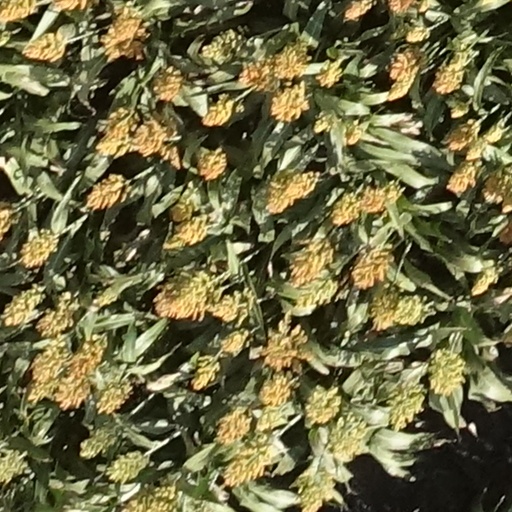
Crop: sorghum